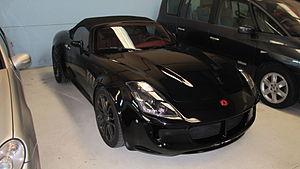
Tauro Sport Auto est un fabricant d’automobiles super sportives de luxe basé à Valladolid et fondé en 2010, lorsqu’un groupe d’entrepreneurs espagnols s’unit à un fabricant britannique de véhicules de compétition pour créer l’entreprise.